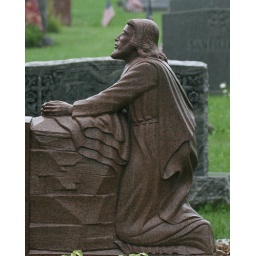
taken from the window of my car on a rainy august day.....&amp;quot;Christ our Redeemer Cemetery&amp;quot; in 'Pgh, Pa.